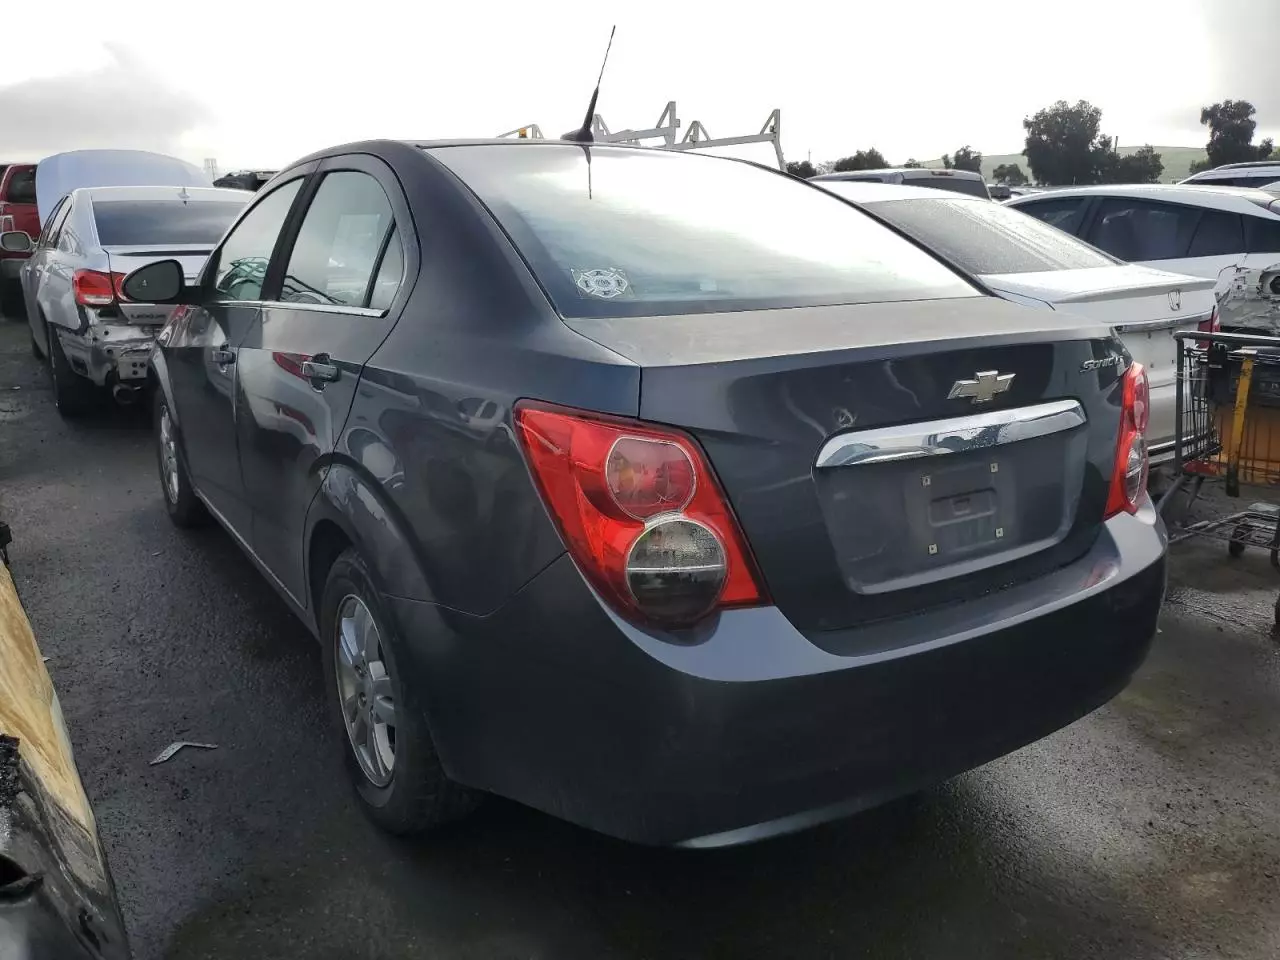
Aucun dommage détecté.
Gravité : aucun